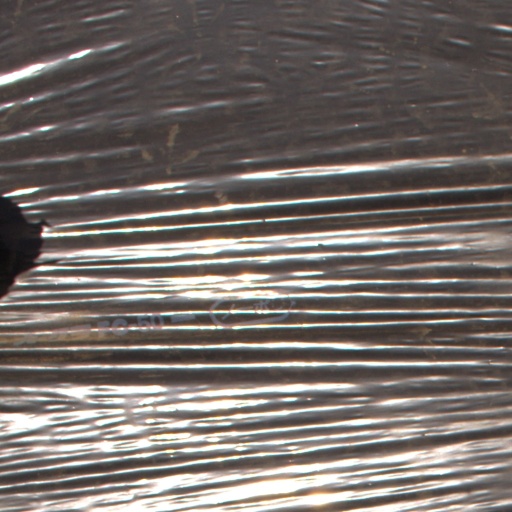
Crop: Jerusalem artichoke